Objective Individual Combat Weapon

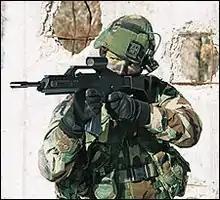
An early XM8 mockup after the break up; became part of OICW Increment 1

The Objective Individual Combat Weapon or OICW was the next-generation service rifle competition that was under development as part of the United States Army OICW program; the program was eventually discontinued without bringing the weapon out of the prototype phase. The acronym OICW is often used to refer to the entire weapons program.